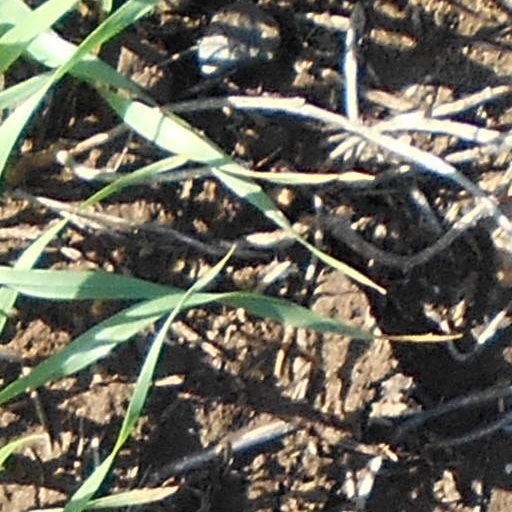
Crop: wheat